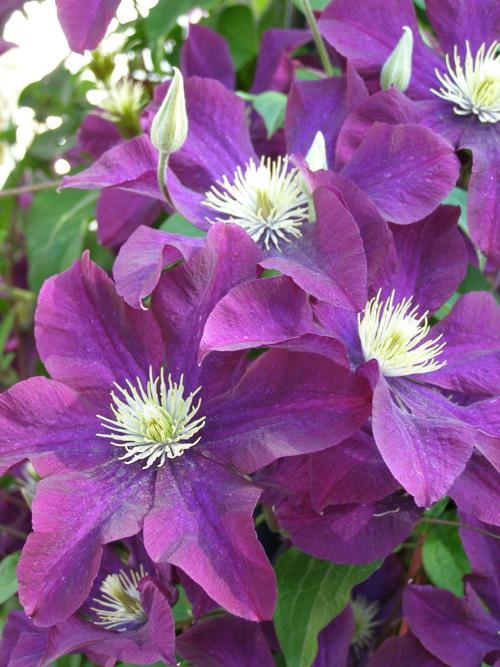
Label: clematis